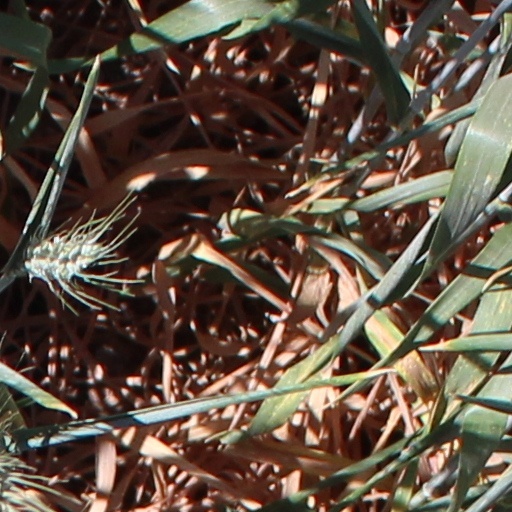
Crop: wheat